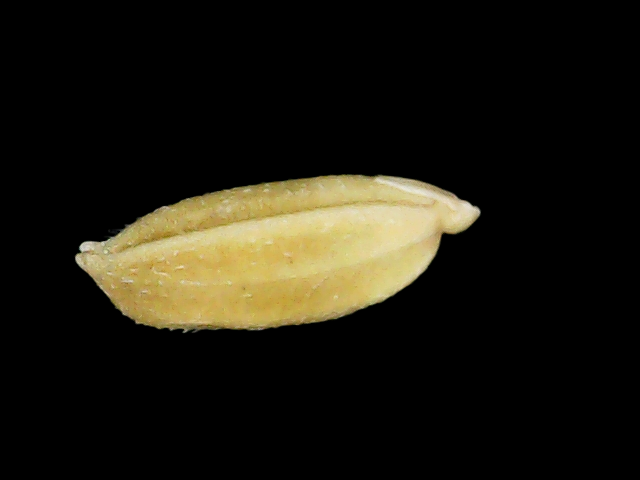
Rice variety: Bd95